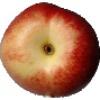
Label: nectarine